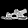
Label: Sandal